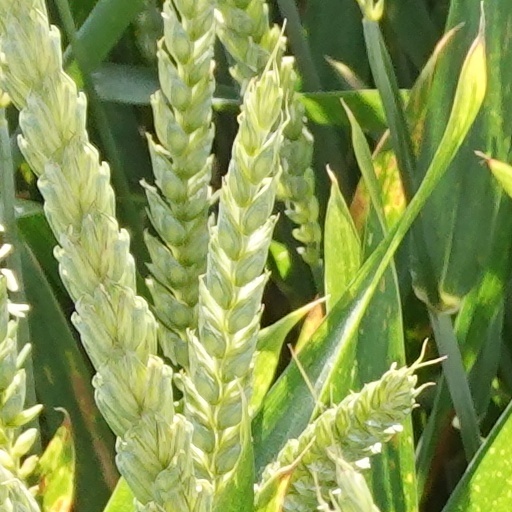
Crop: wheat